Movie Park Germany

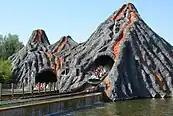
Bermuda Triangle - Alien Encounter

Movie Park Germany is a theme park in Bottrop-Kirchhellen in western Germany, north of Düsseldorf, with an area of . It consists of 7 areas based on movies and TV series. Nearby the park are several film studios.